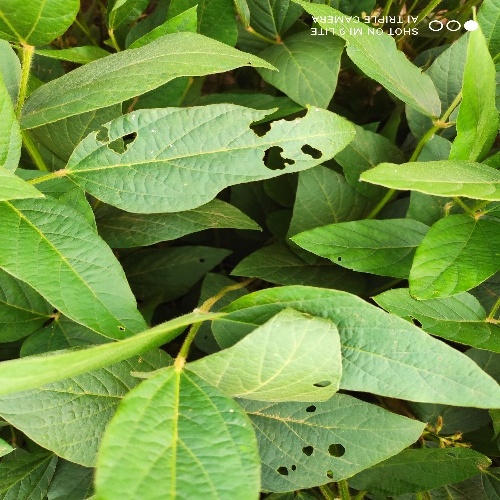
Label: Caterpillar